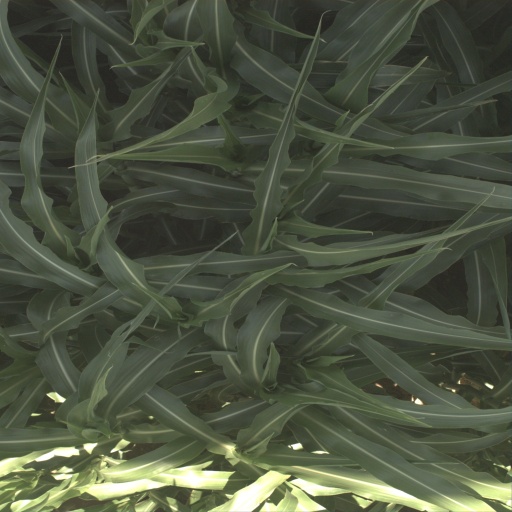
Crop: sorghum